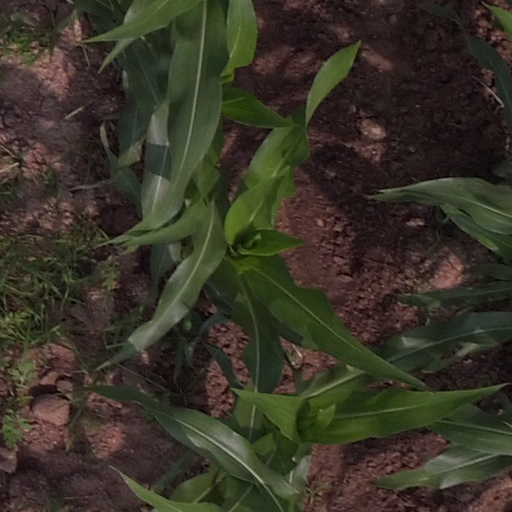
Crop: maize; corn